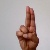
The image shows a hand gesture representing the letter 'U' in Indian Sign Language.